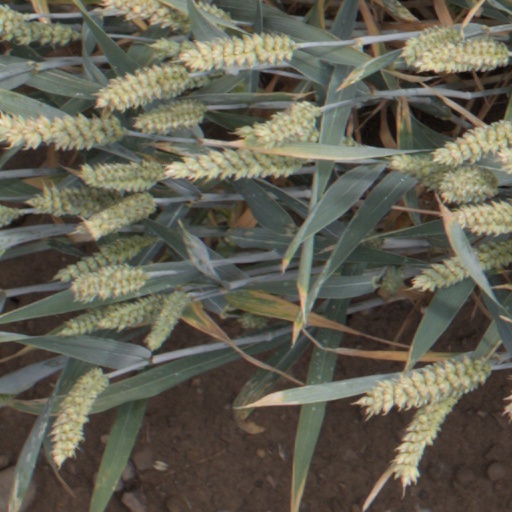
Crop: wheat